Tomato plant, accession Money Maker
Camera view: horizontal (90 deg, fisheye); turntable rotation: 60 degrees
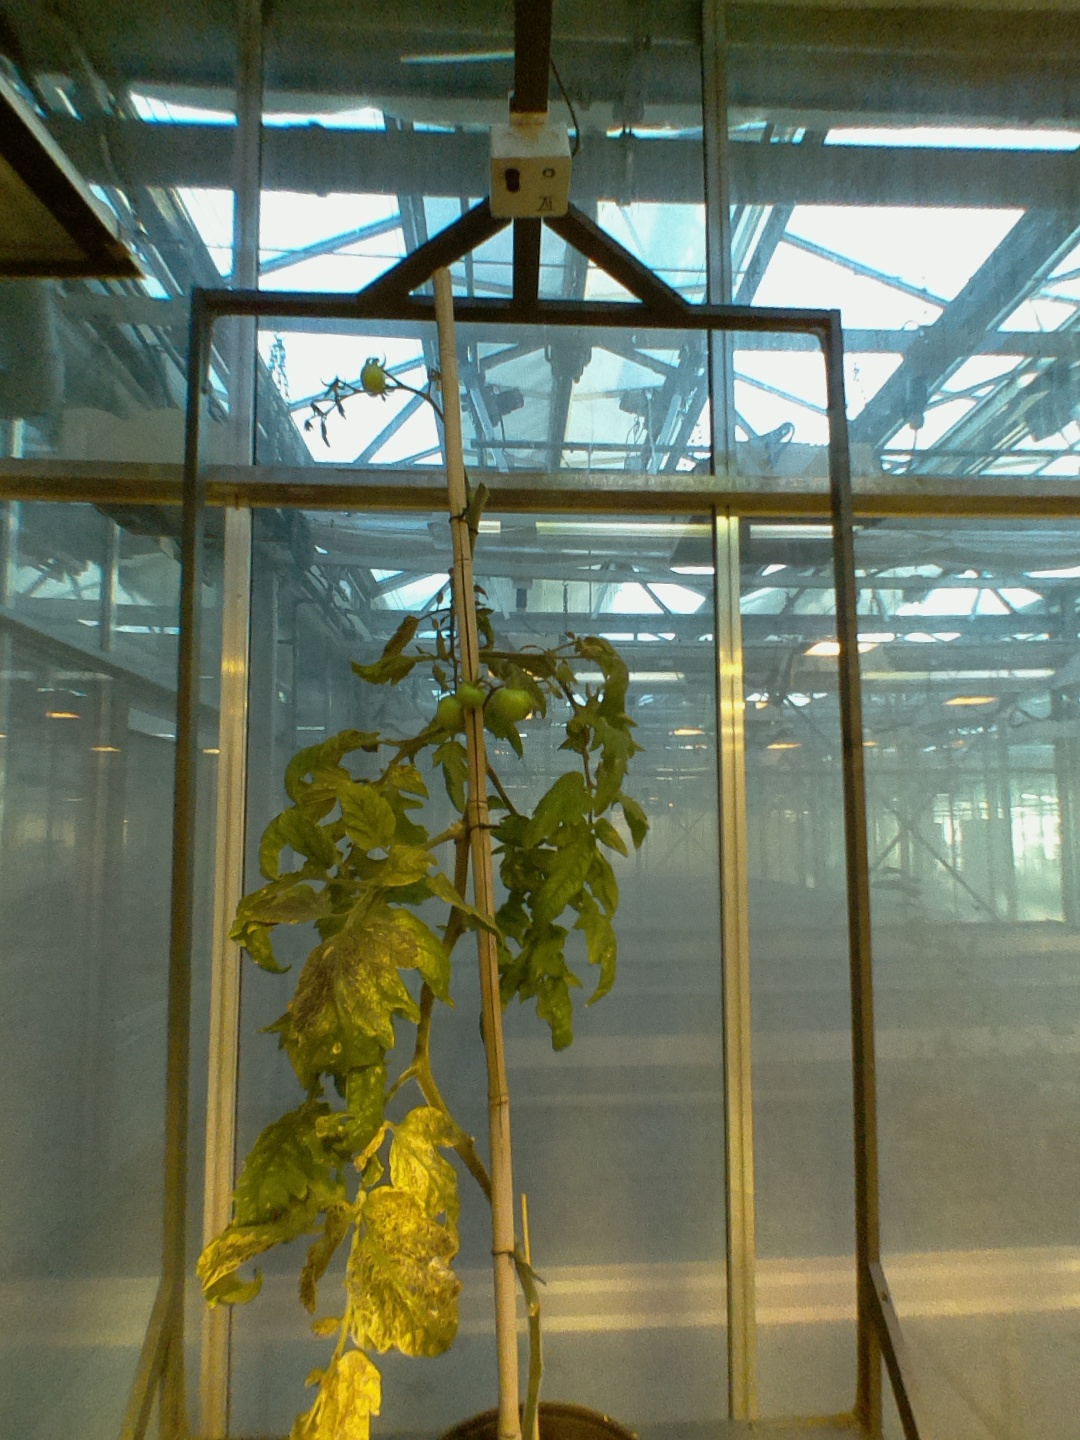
BBCH growth stage 76: 60%-70% of final fruit size